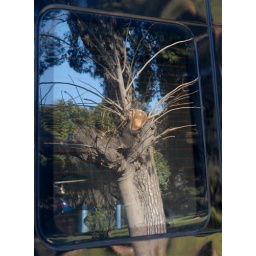
Reflection in car window